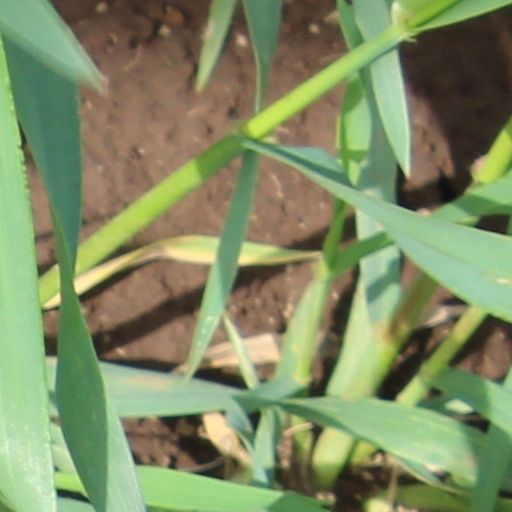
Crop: wheat